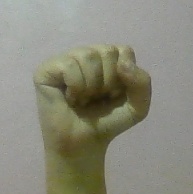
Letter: saad